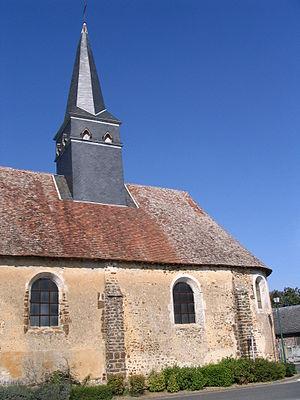
L'église du Poislay, Loir-et-Cher, France
Le Poislay est une commune française située dans le département de Loir-et-Cher, en région Centre-Val de Loire.